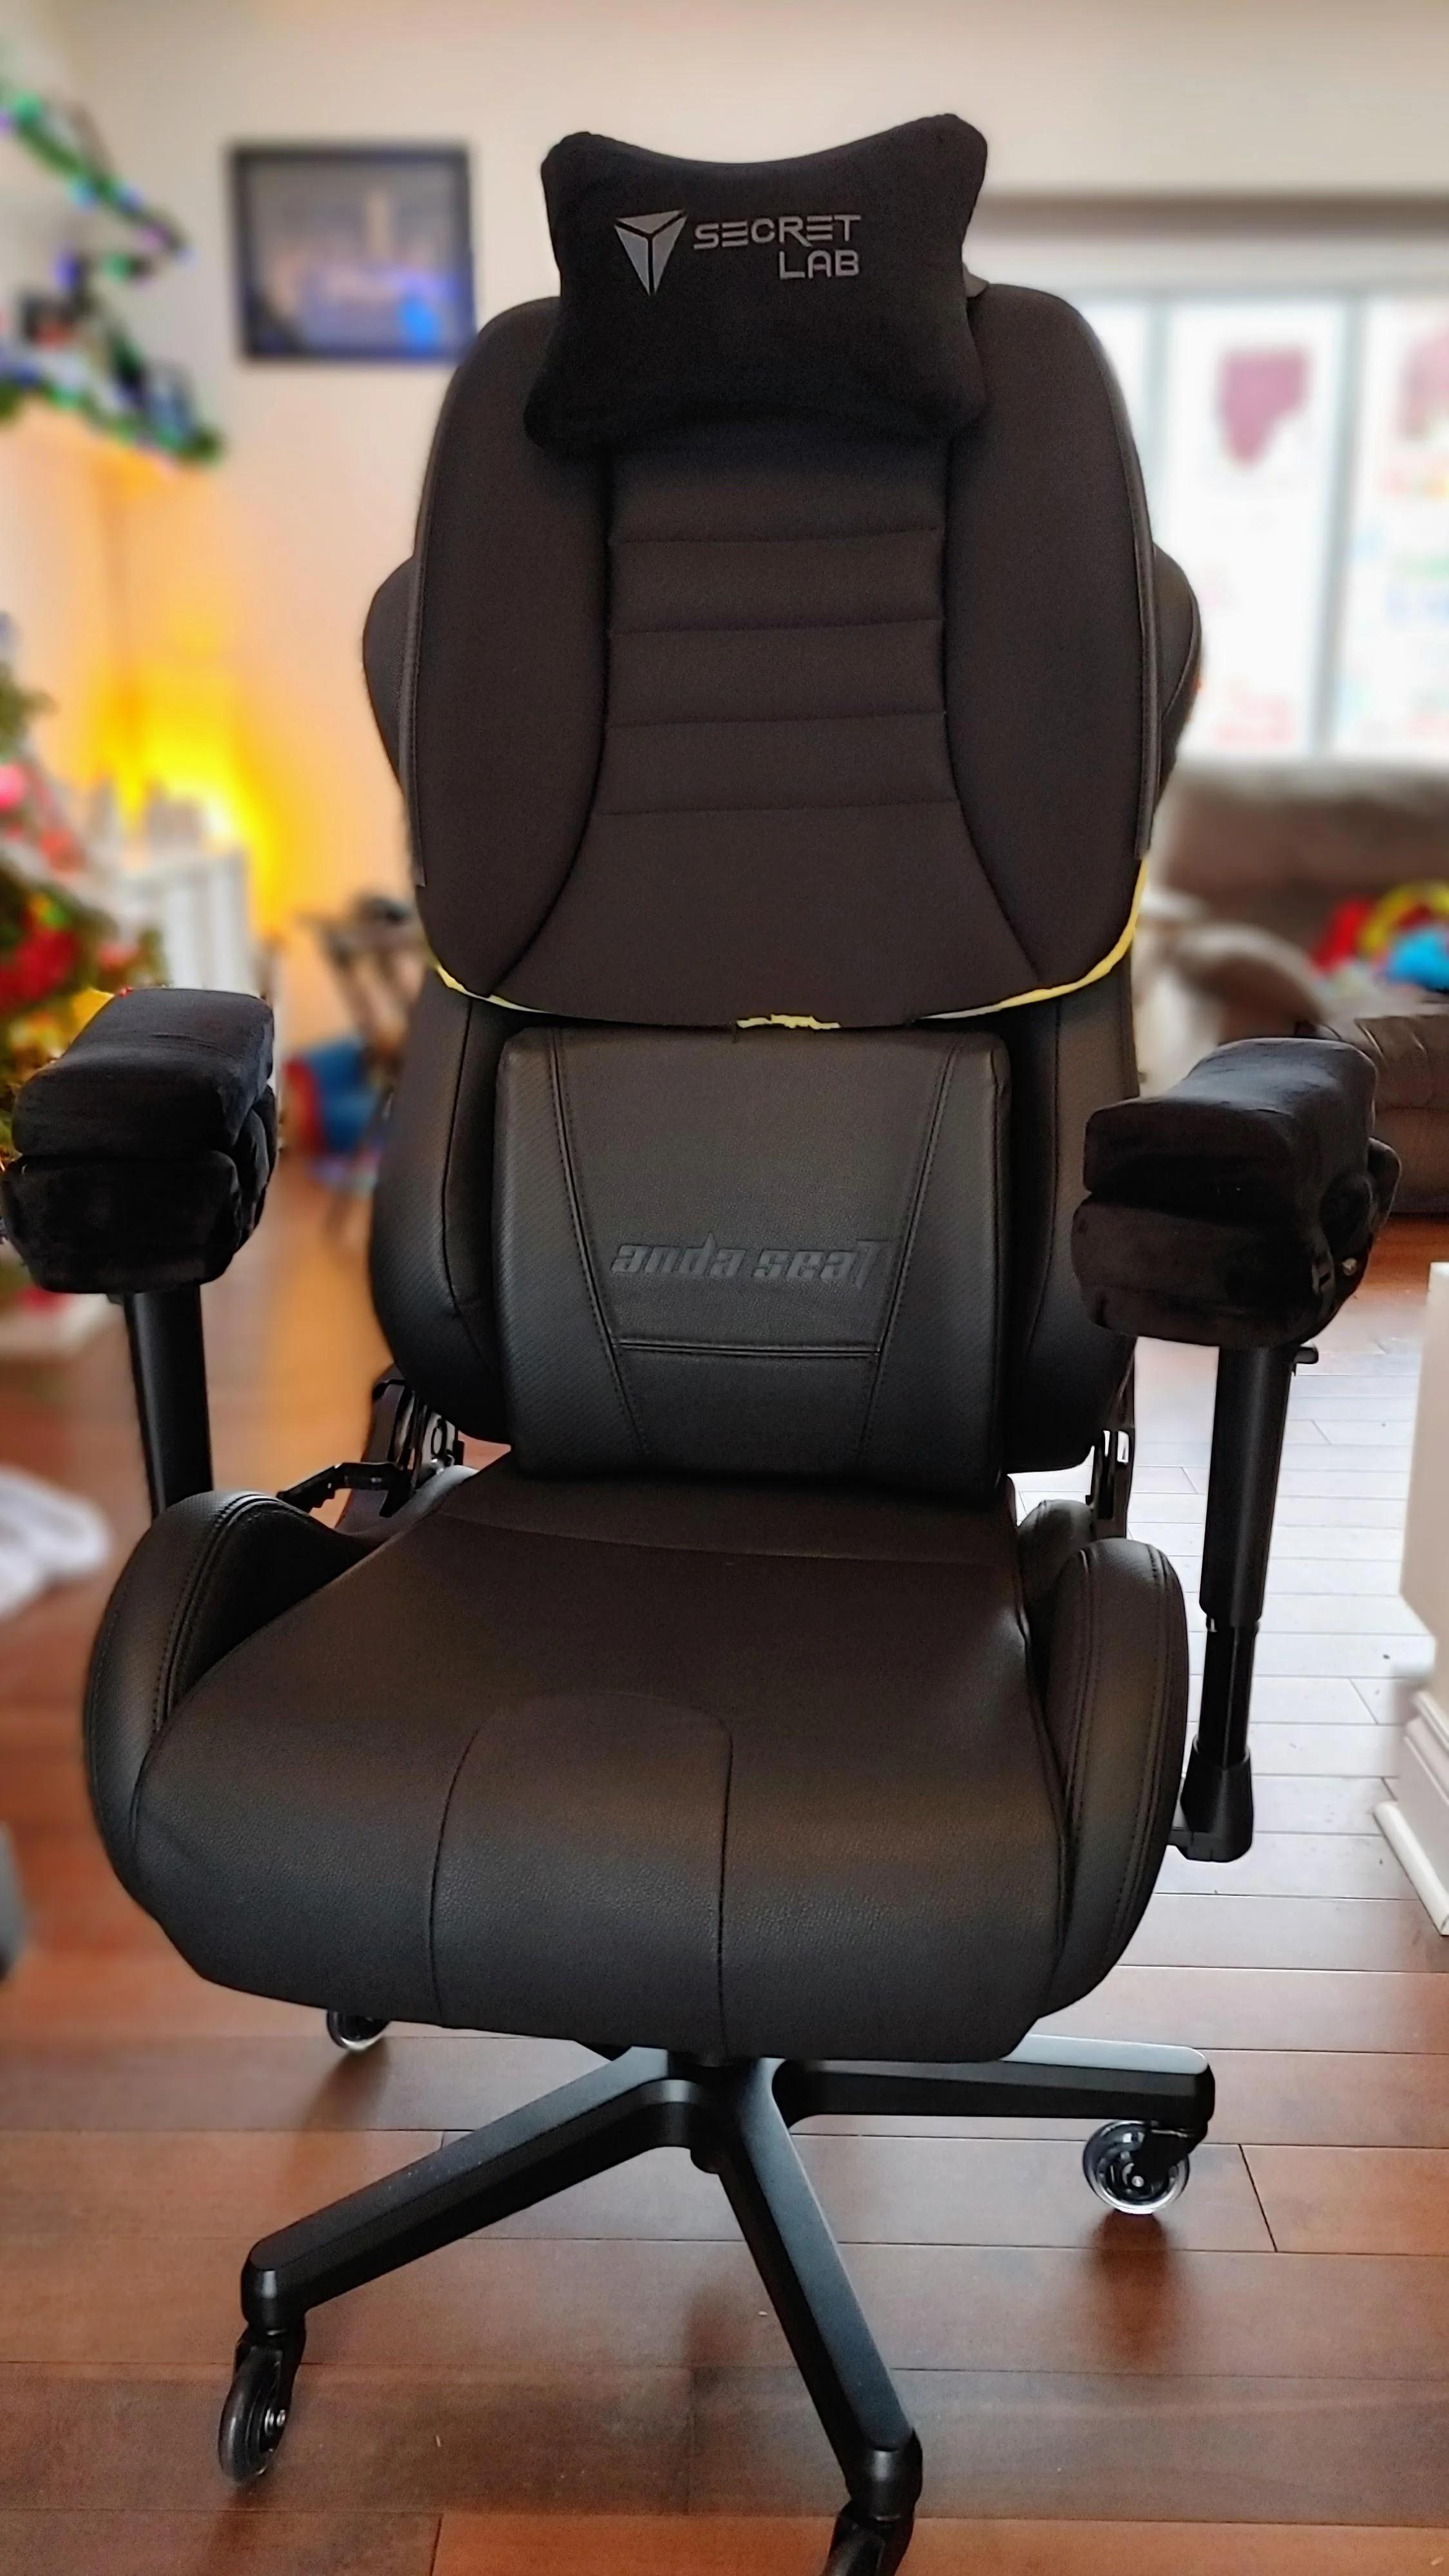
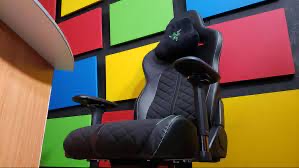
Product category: items_chair
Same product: no